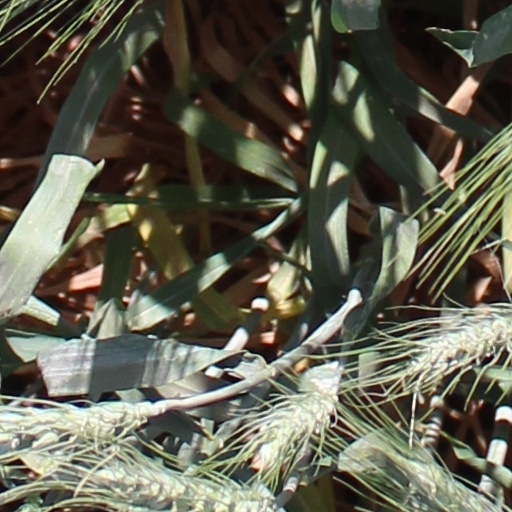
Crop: wheat